Surrey Trained Bands

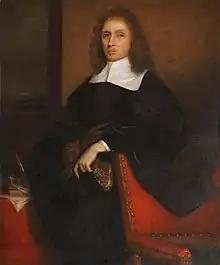
Sir Richard Onslow (1601–64), MP, 'The Red Fox of Surrey'.

The Trained Bands declined during the following decades until James's son King Charles I attempted to reform them into a national force or 'Perfect Militia' answering to the monarch rather than local officials. In 1638 the reformed Surrey Trained Bands totalled 1500 men, with 604 muskets and 896 corslets (pikemen wearing back-and-breast plates), 63 mounted Cuirassiers and 66 mounted Harquebusiers. They were organised as follows: